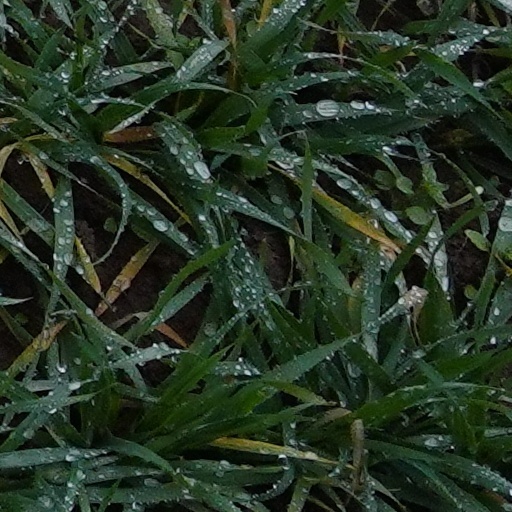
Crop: wheat